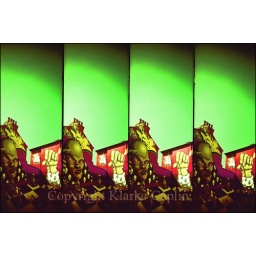
On the walls of a car park in Brighton Taken on a Lomo Sampler 35 mm and cross processes